Teotónio de Souza

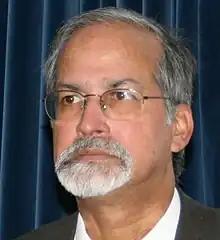
De Souza in 2009

Teotónio Rosário de Souza (18 February 1947 – 20 February 2019) was a Portuguese historian and the founder-director of the Xavier Centre of Historical Research (XCHR), at Alto Porvorim, Goa. Based in Portugal since 1995, de Souza was Head and chair, Department of History in the Universidade Lusófona de Humanidades e Tecnologias from 1999 to 2014. He was also a fellow of the Portuguese Academy of History since 1983, and of the Sociedade de Geografia de Lisboa since 2000.